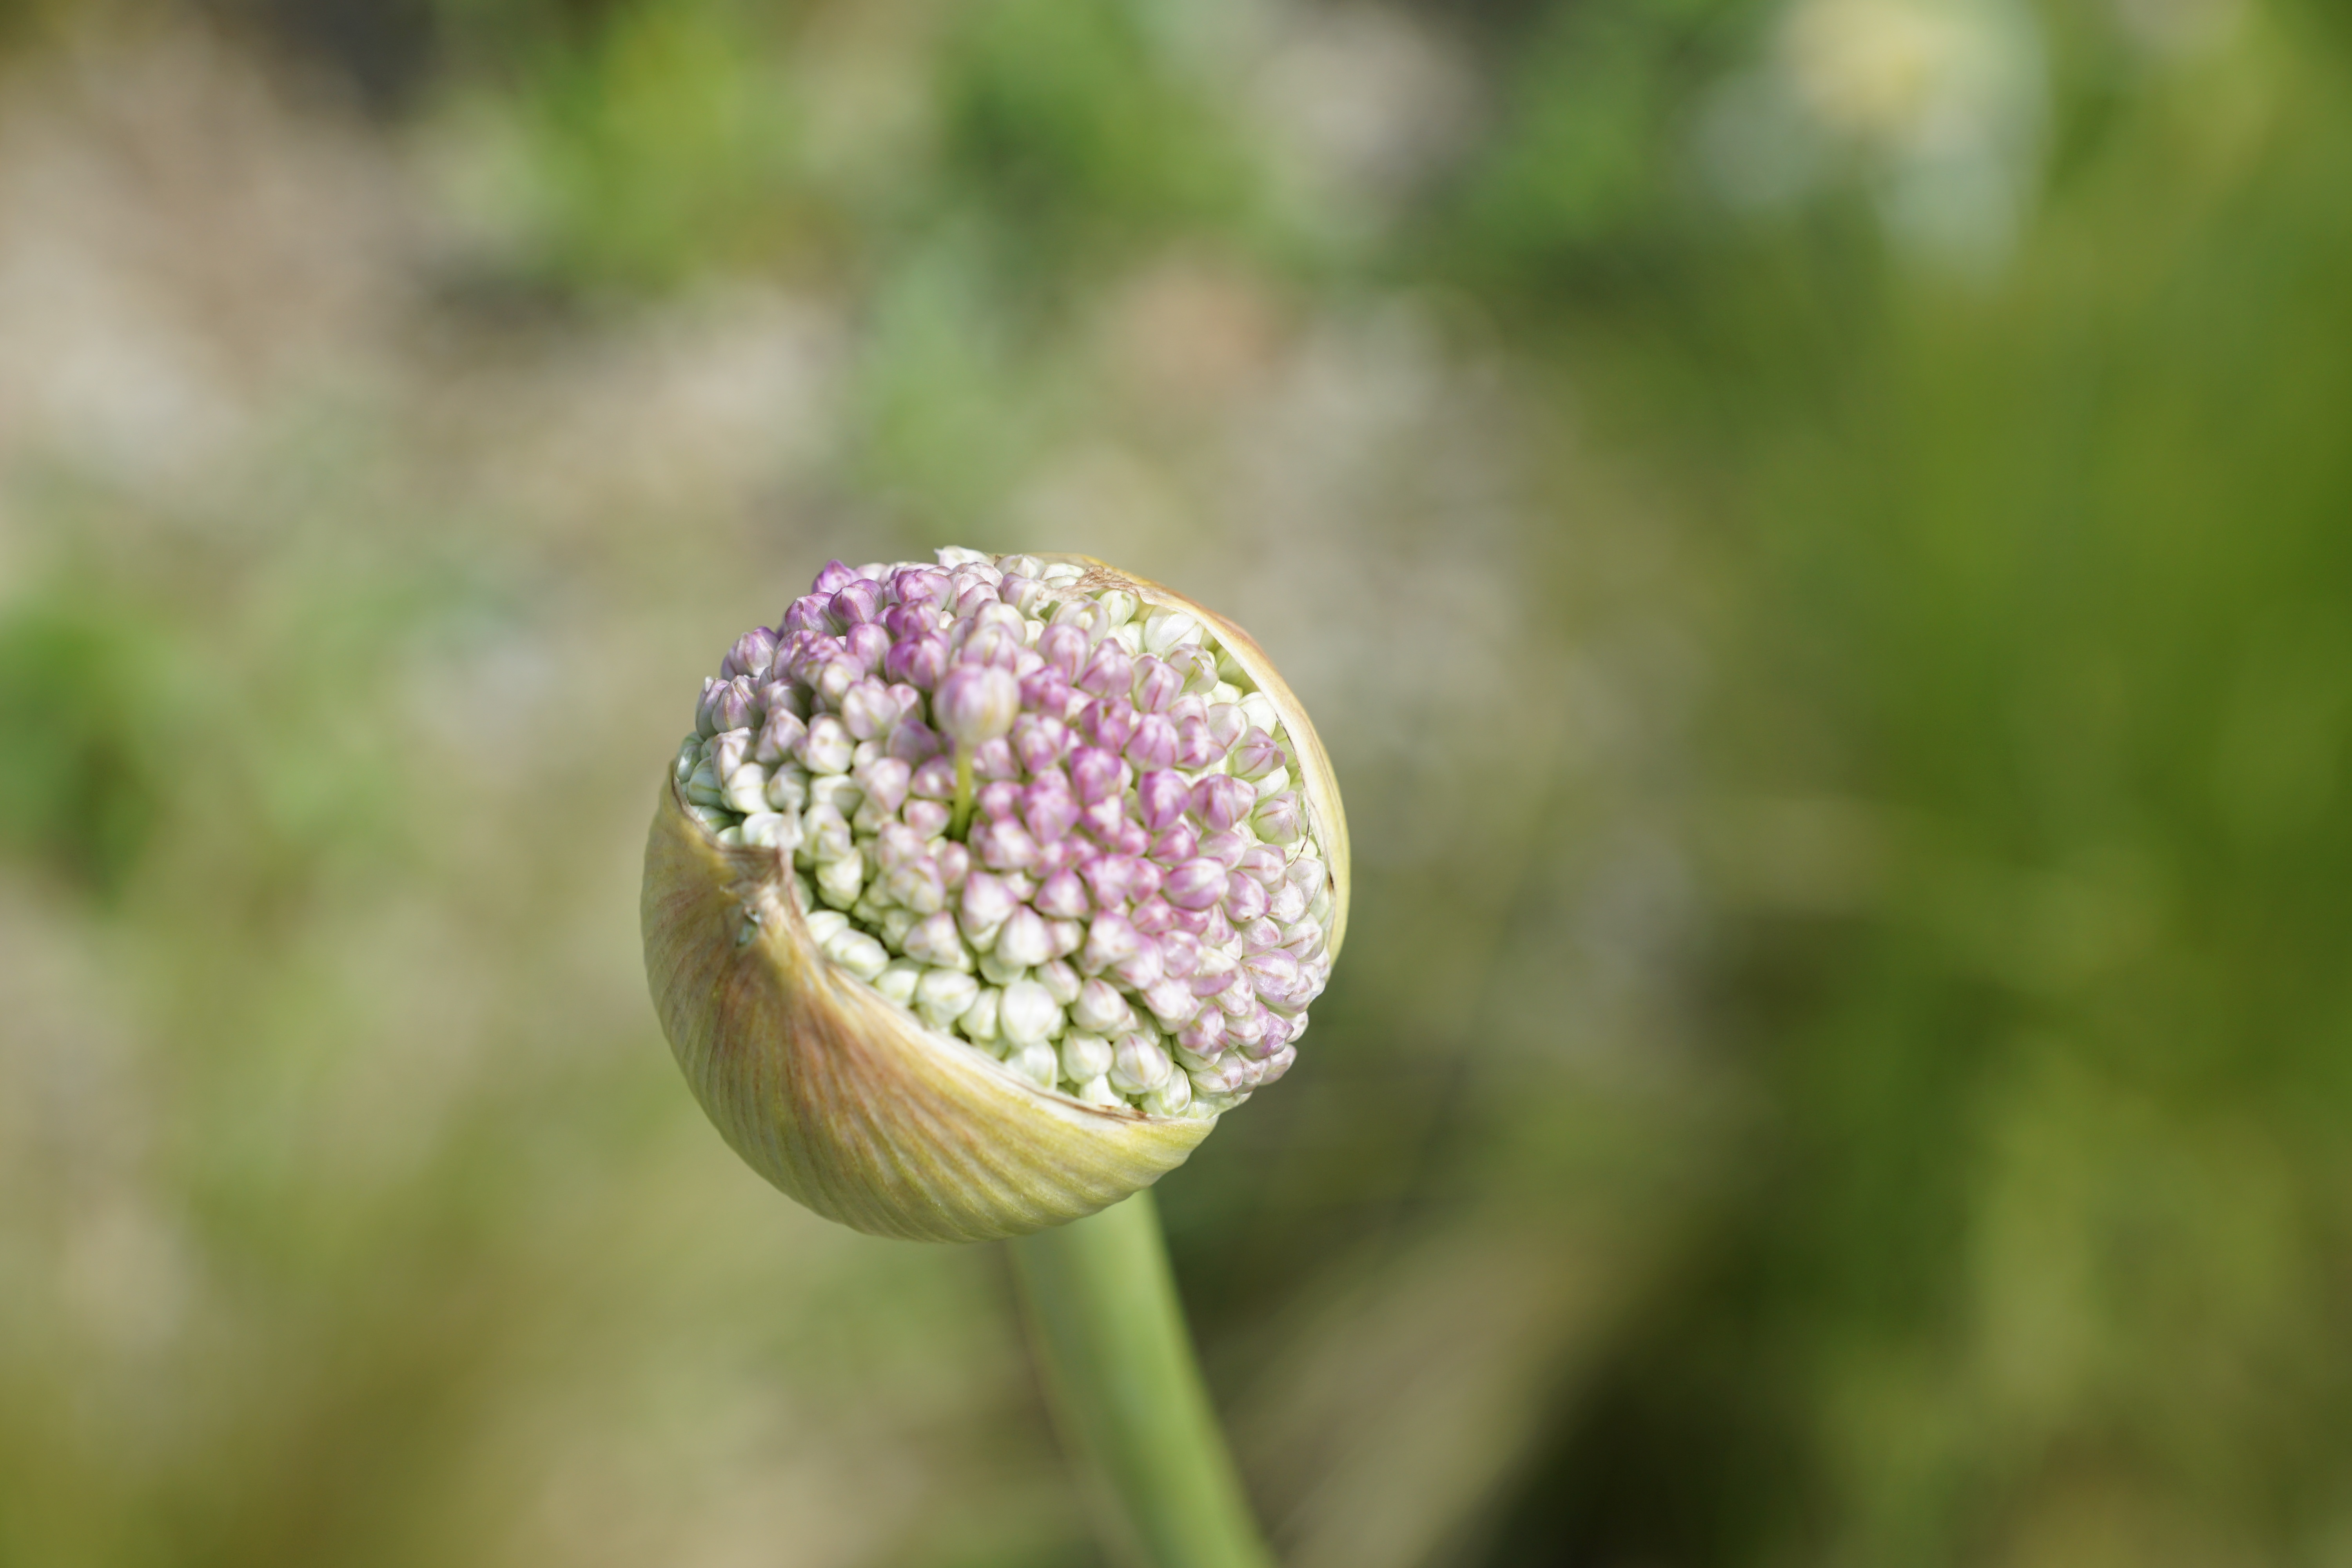
nature, blossom, plant, photography, leaf, flower, petal, bloom, spring, green, produce, botany, flora, wildflower, close up, petals, leek, bud, fragrance, macro photography, flowering plant, plant stem, land plant